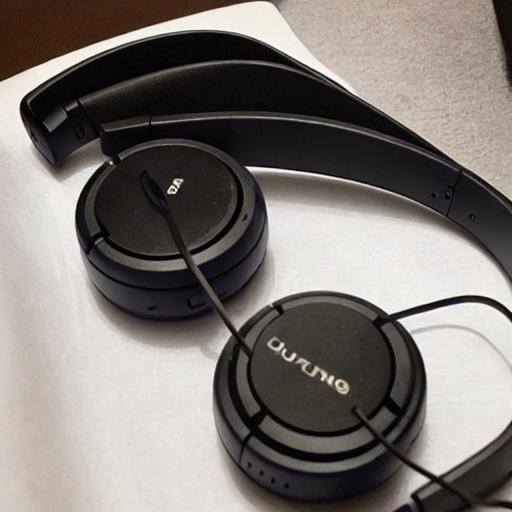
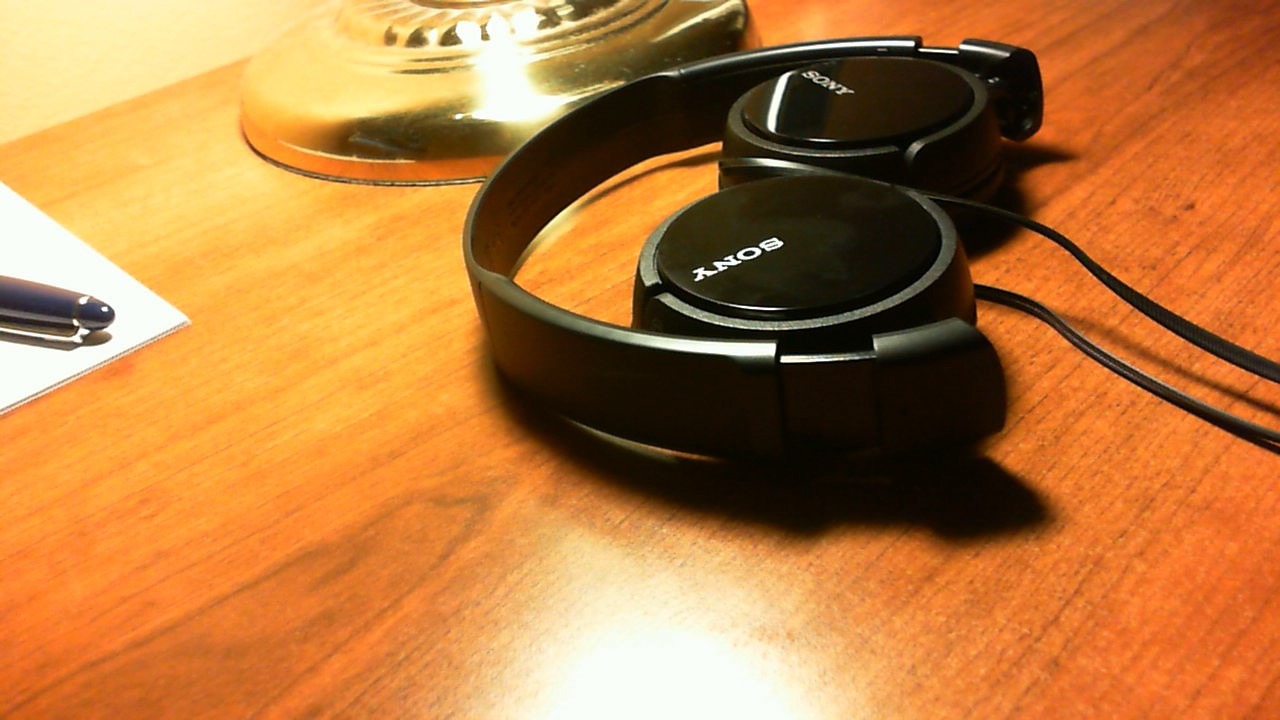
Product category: headphones
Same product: no